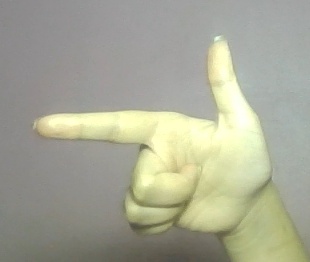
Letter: yaa